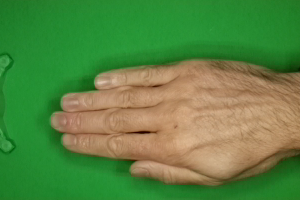
Label: paper